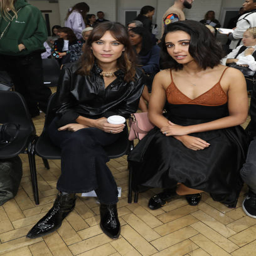
model and tv programme creator attend the show .